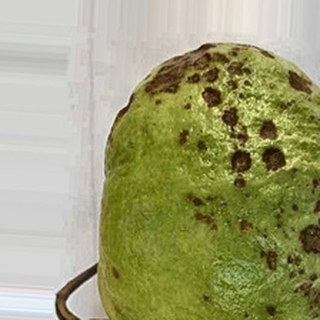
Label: guava_anthracnose